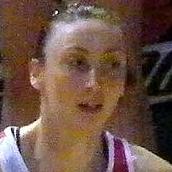
Age: 24